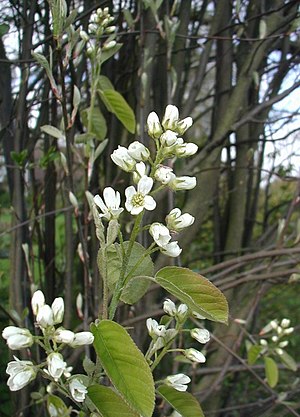
Aksbærmispel
Aksbærmispel (Amelanchier spicata)
Aks-Bærmispel (Amelanchier spicata): Blomster